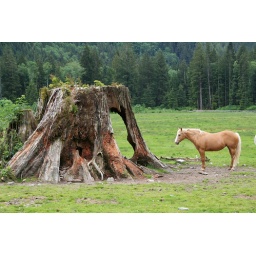
The horses are intrigued by this giant tree stump.